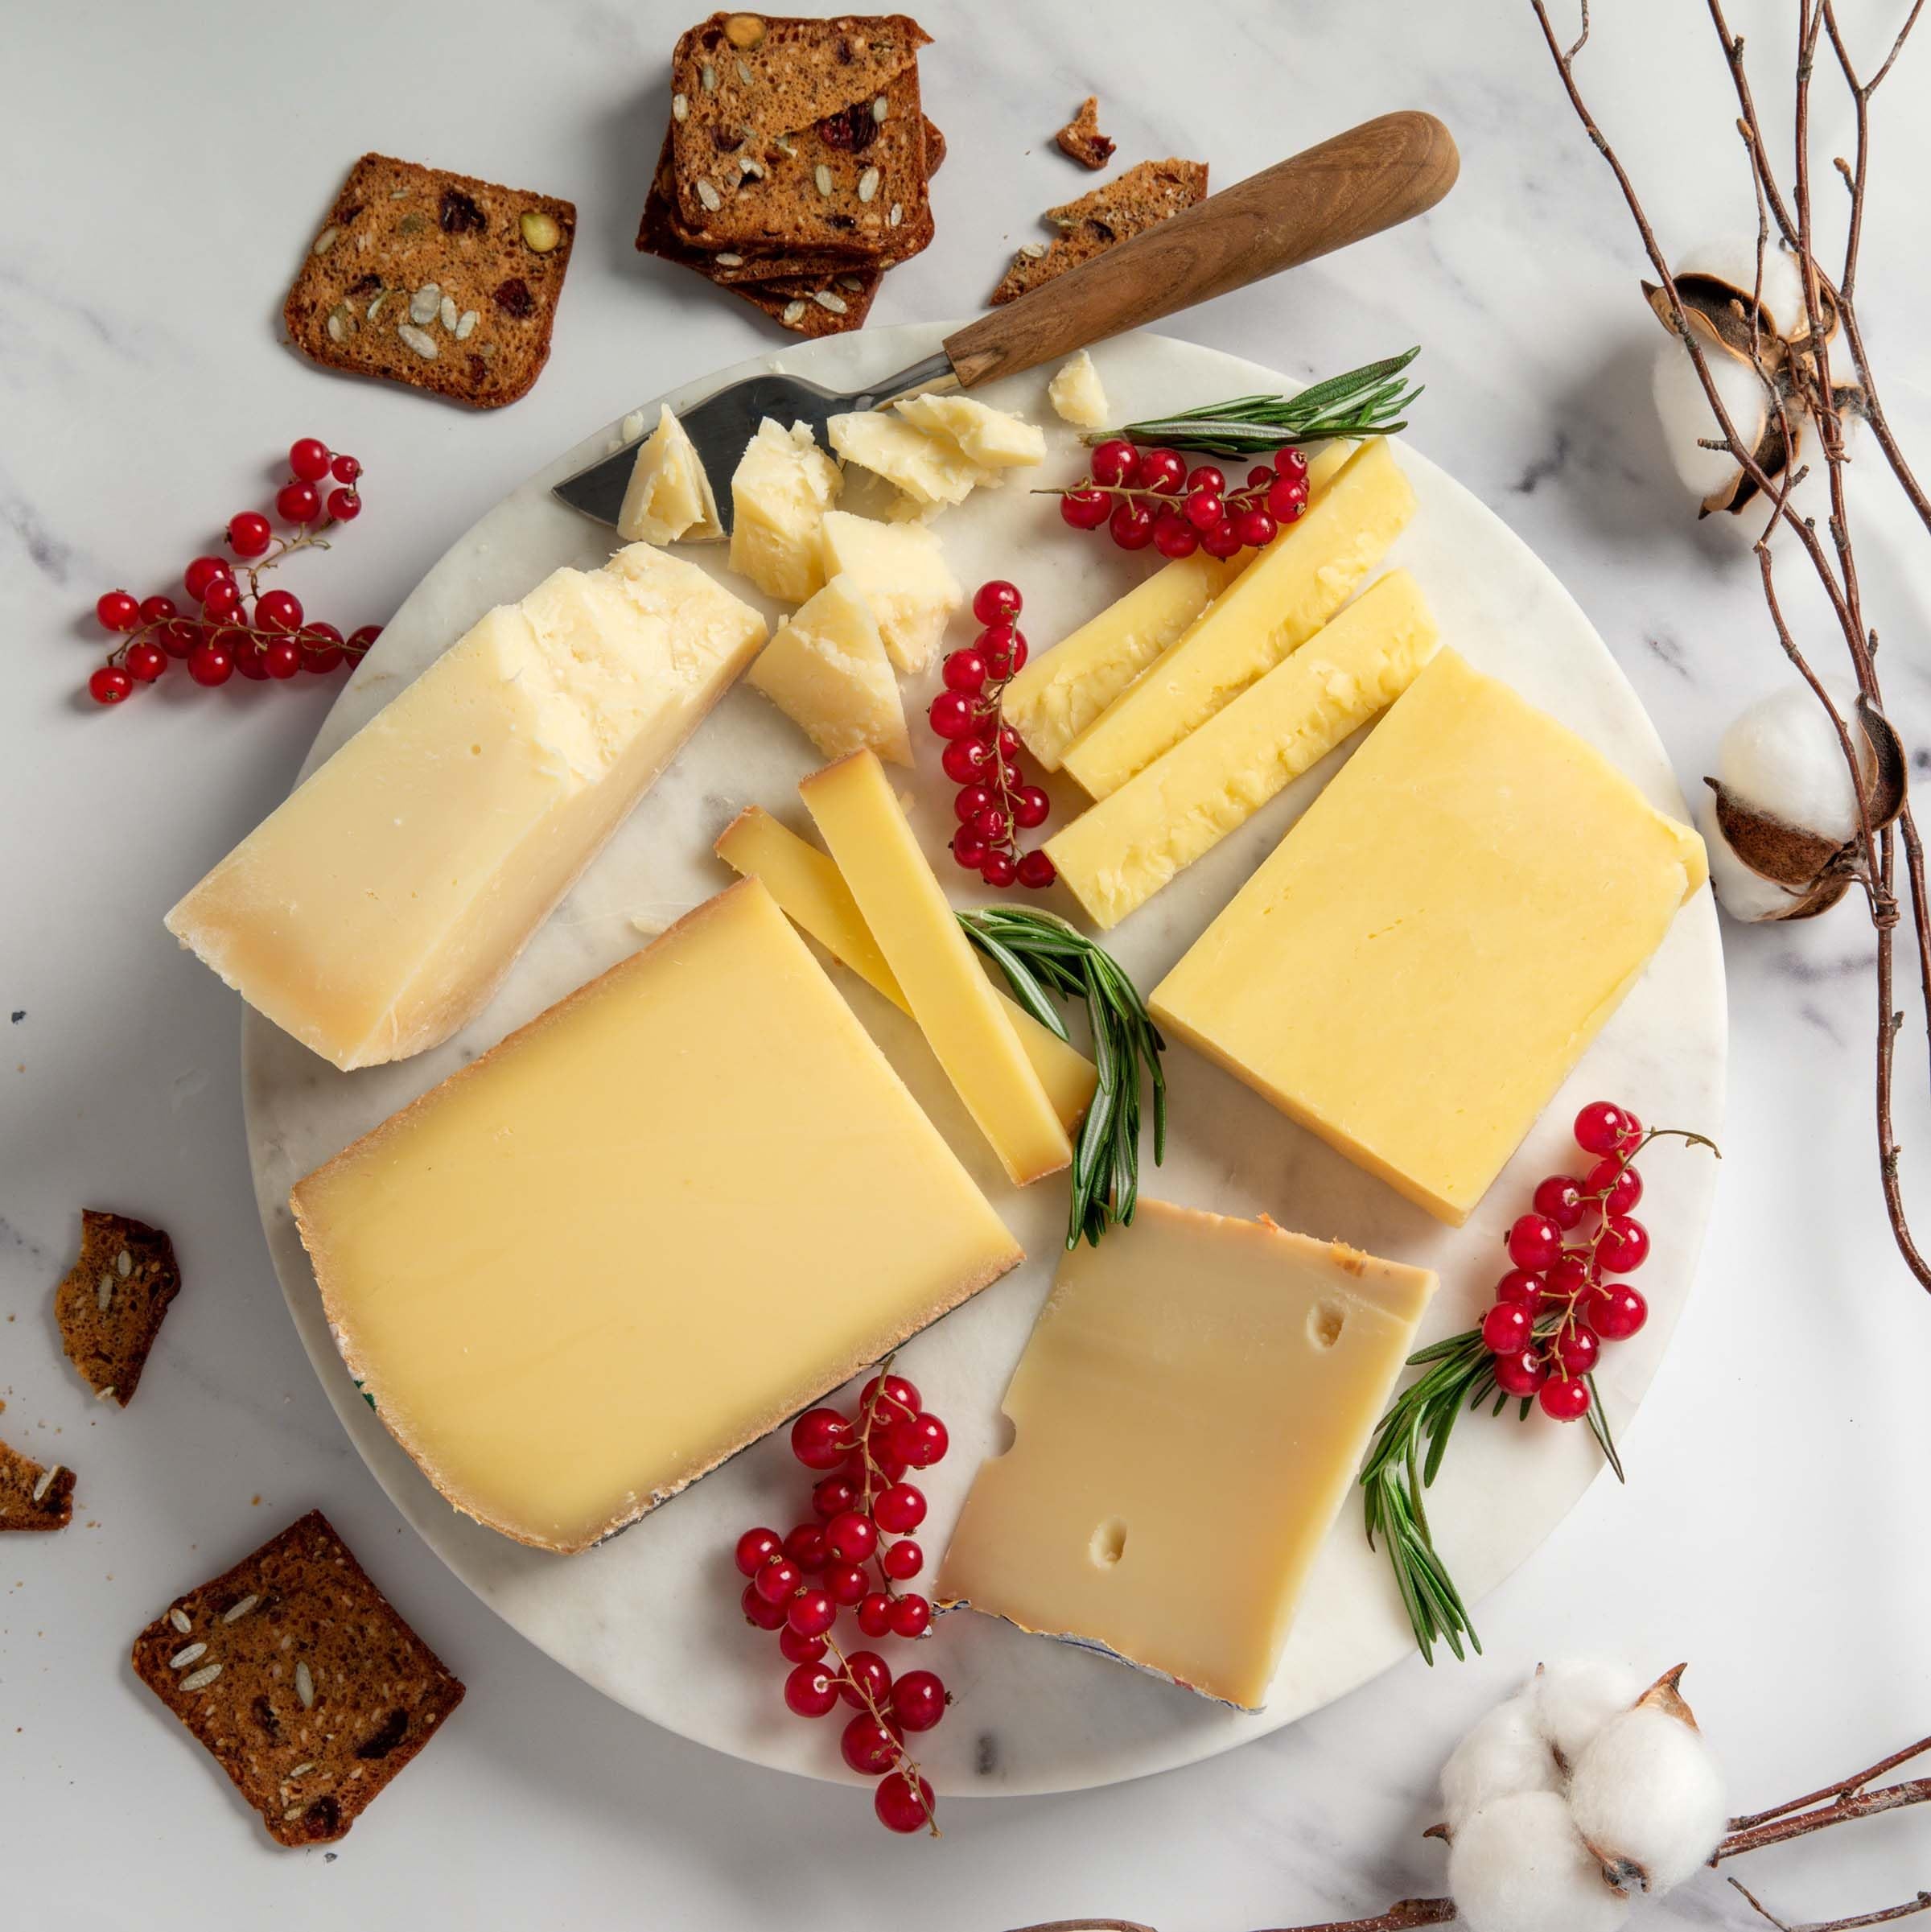
Item Name: igourmet Assortment of Winter Cheeses (30 ounce)
Bullet Point 1: Ships expedited in an insulated package to ensure freshness
Bullet Point 2: A lovely assortment of Comte, Grana Padano, Appenzeller, and Mature Cheddar
Bullet Point 3: Perfect to take to a sporting event or tailgate party
Bullet Point 4: Perfect for a housewarming gift or a gift for the gourmet foodie in your life
Bullet Point 5: Great for a party or any other occasion when you have a variety of tastes
Product Description: Inspired by our own favorites, we've designed this assortment of our favorite cheeses for winter. This assortment includes: Comte: Comté is a handmade, artisan French cheese of the truest type. This raw-milk Comté is aged for six months, and develops a tight-knit texture and satiny body. (7.5 oz)Grana Padano 12 Month: Skilled artisans hand craft Grana Padano in Italy's picturesque Po Valley. It is a hard, straw-colored cow's milk cheese that is suitable for snacking or grating. Serve this popular cheese with crisp fruits or drizzled with honey. (7.5 oz)Appenzeller: This Swiss cheese has a pleasantly smooth texture, but this cheese's true allure is its fruity tang. In fact, Appenzeller pairs extremely well with fresh fruit; it melts nicely for fondue, too. (7.5 oz)Mature Farmhouse Cheddar: Our signature Mature Cheddar brings together the finest milk along with expert aging techniques. It is a cheddar of unmistakable quality and character. (7.5 oz).Please Note: Any item temporarily out of stock will be substituted with a similar item of equal or greater value.
Value: 1.0
Unit: Count

Price: 89.99